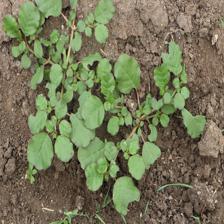
Label: BroadLeafWeed